1984 Summer Olympics

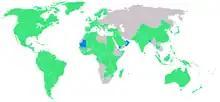
Participating states

Athletes from 140 states competed at the 1984 Summer Olympics. Eighteen states made their Olympic debut: Bahrain, Bangladesh, Bhutan, British Virgin Islands, Djibouti, Equatorial Guinea, The Gambia, Grenada, Mauritania, Mauritius, North Yemen, Oman, Qatar, Rwanda, Western Samoa, Solomon Islands, Tonga, and the United Arab Emirates. Zaire had previously competed at the 1968 Summer Olympics as "Congo-Kinshasa". The People's Republic of China made its first appearance in a Summer Olympics since 1952, while for the first time the Republic of China team participated under the politically contrived name of "Chinese Taipei".